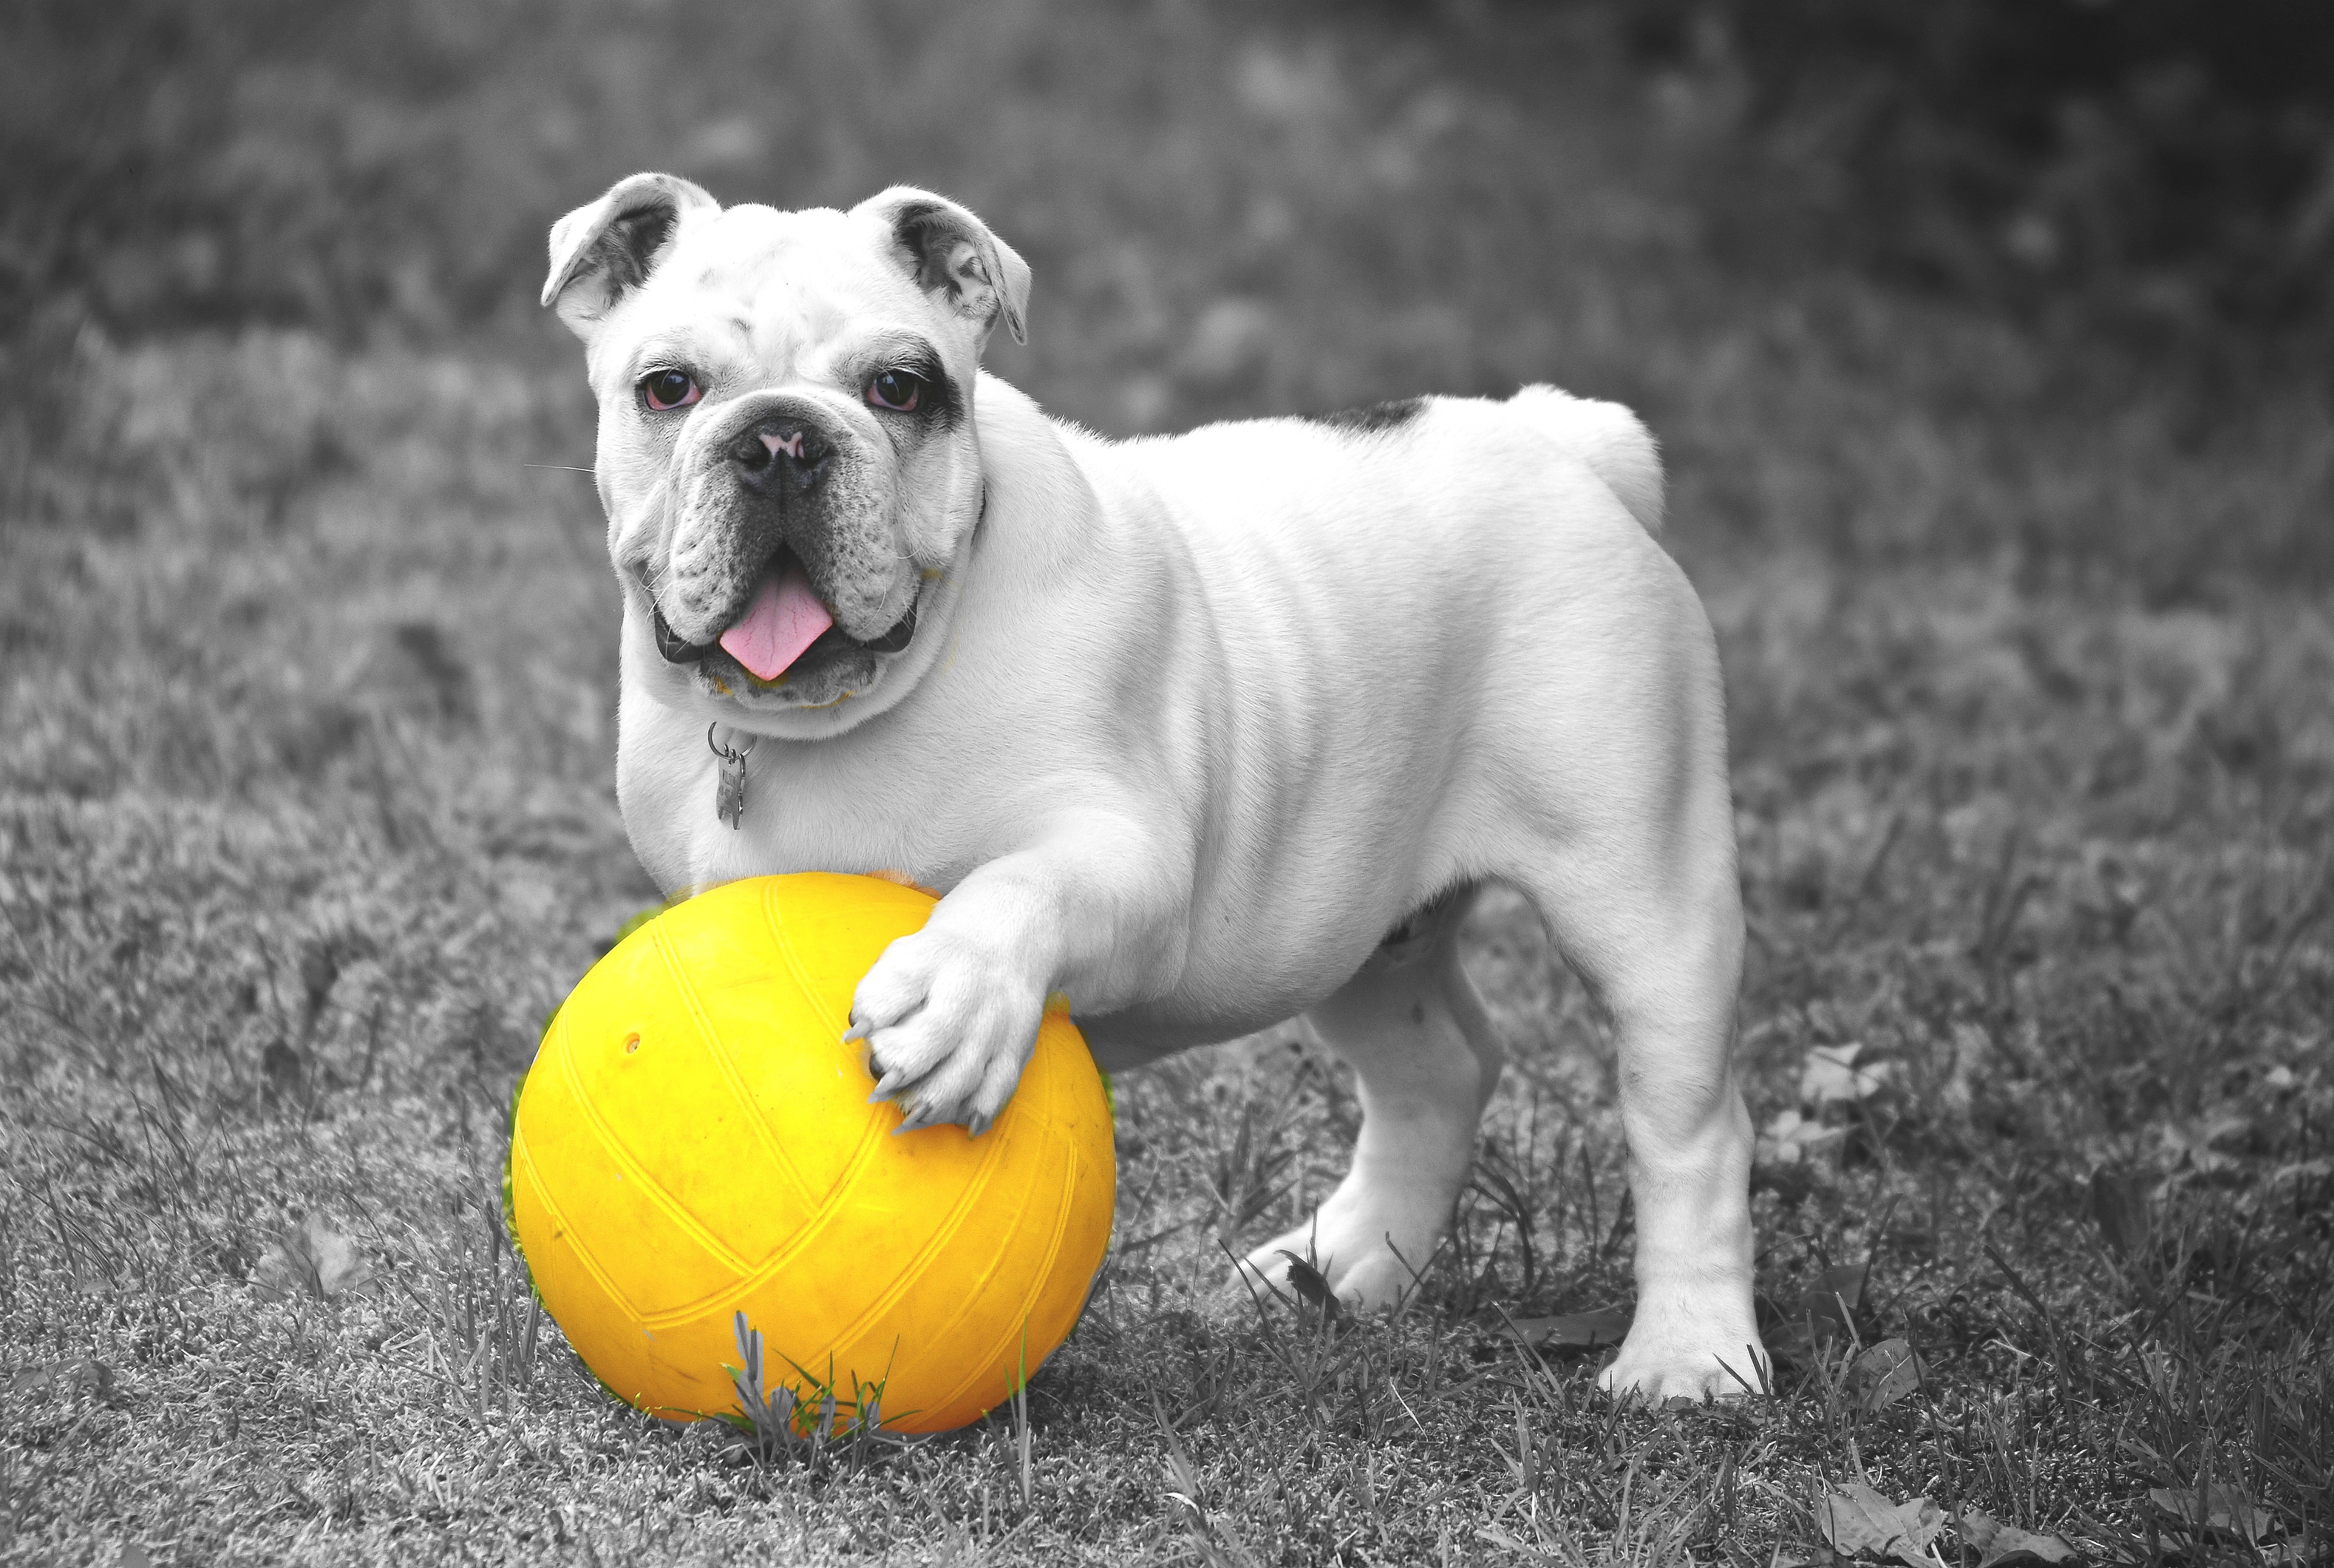
white, play, puppy, dog, animal, pet, mammal, yellow, bulldog, playful, necklace, race, snout, paw, ball, vertebrate, chubby, tongue, rush, french bulldog, attention, animal world, dog breed, detention, dog snout, ball game, old english bulldog, dog like mammal, olde english bulldogge, american bulldog